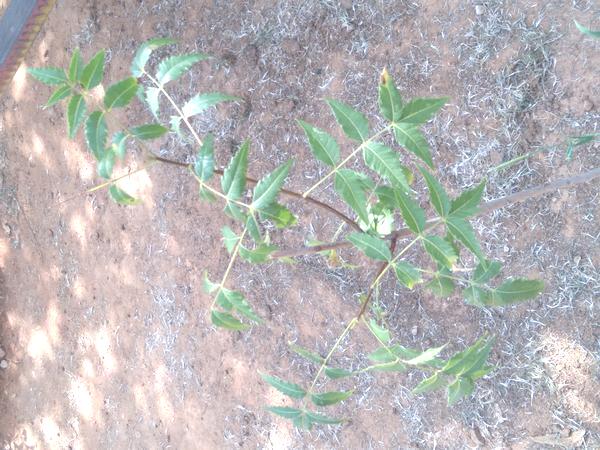
Plant: Neem